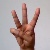
The image shows a hand gesture representing the letter 'W' in Indian Sign Language.